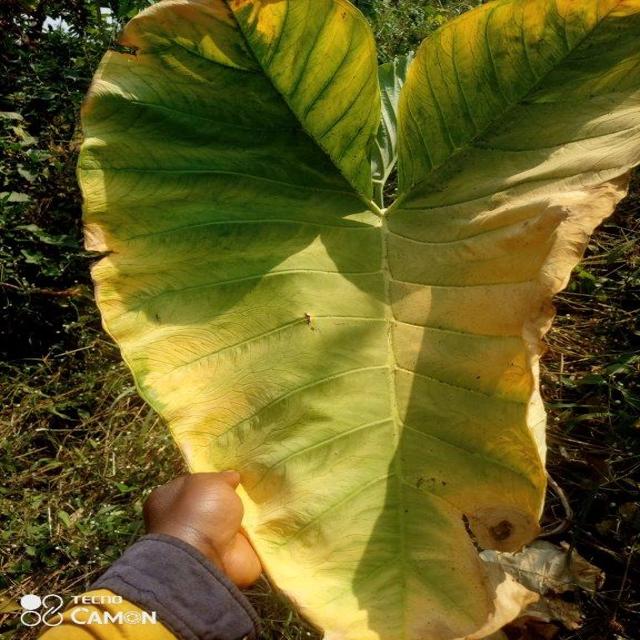
Label: Mid_Blight